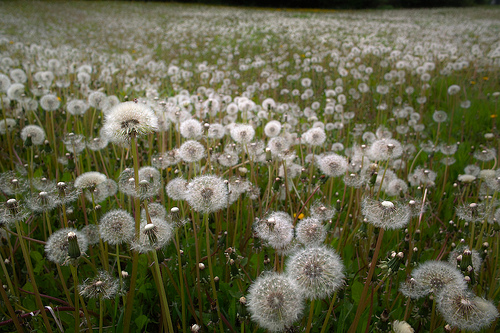
Flower: dandelion